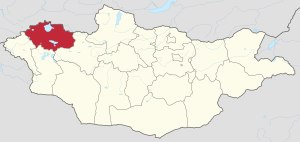
Uvs
Uvs beliggenhed i Mongoliet
Uvs er en af Mongoliets 21 provinser. Provinsen ligger i det nordvestlige Mongoliet, har i alt 90.037 indbyggere og et areal på 69.600 km². Provinsens hovedstad hedder Ulaangom. Mongoliets største sø, Uvs Nuur, ligger i Uvs og har givet navn til provinsen.